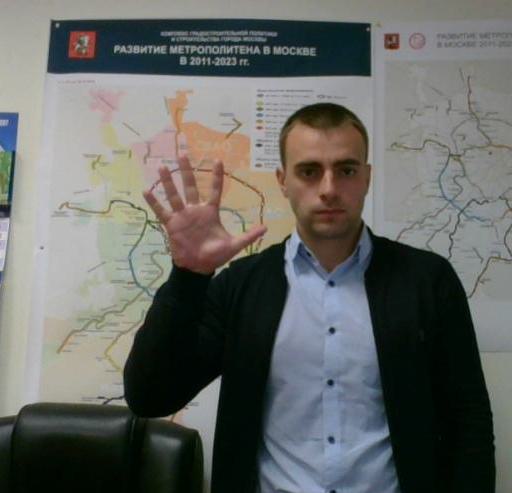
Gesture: palm